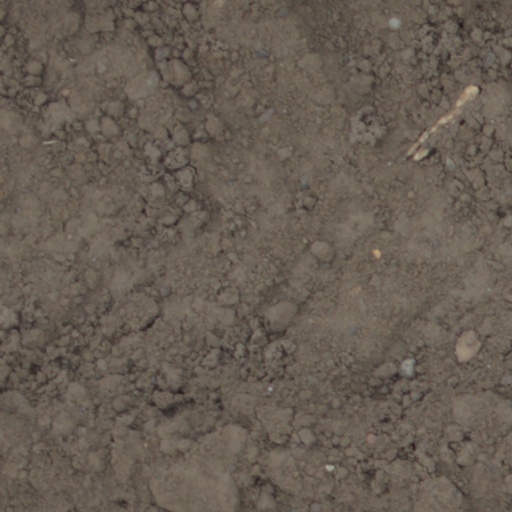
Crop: wheat